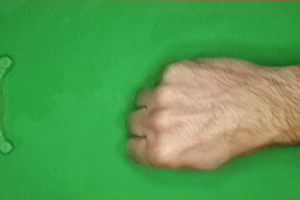
Label: rock